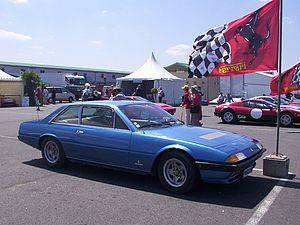
Une Ferrari 400 Automatic au rassemblement Sport &amp
La Ferrari 400 est une automobile de tourisme développée par le constructeur italien Ferrari, dessinée par Pininfarina. Caractérisée par une carrosserie 2+2 et un moteur V12 allant de 310 à 340 ch. à l'avant, elle est la Ferrari à avoir eu la plus longue carrière dans ses multiples déclinaisons : 365 GT4 2+2, 400, 400i puis 412. La version Automatic était dotée d'une boîte automatique General Motors 3 vitesses.